The Renegade Ranger

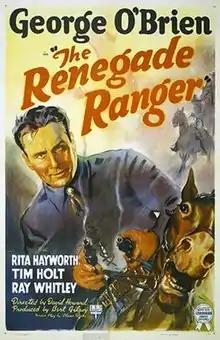
Theatrical release poster

The Renegade Ranger is a 1938 American Western film directed by David Howard.